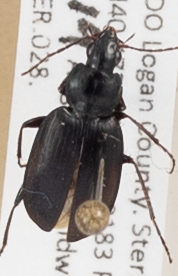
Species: Agonum placidum
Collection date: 2014-08-19
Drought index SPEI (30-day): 0.1
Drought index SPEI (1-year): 0.592
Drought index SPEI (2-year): -0.588